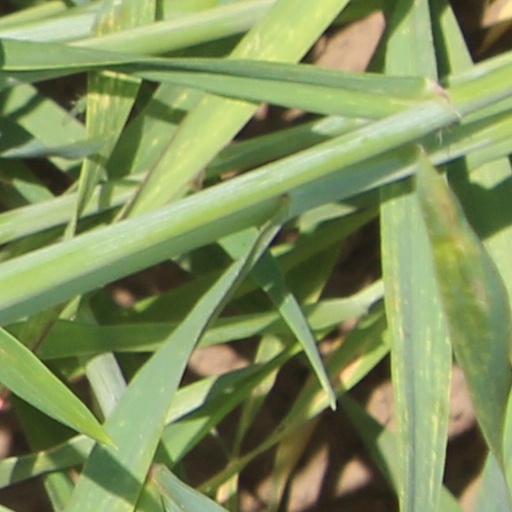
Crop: wheat